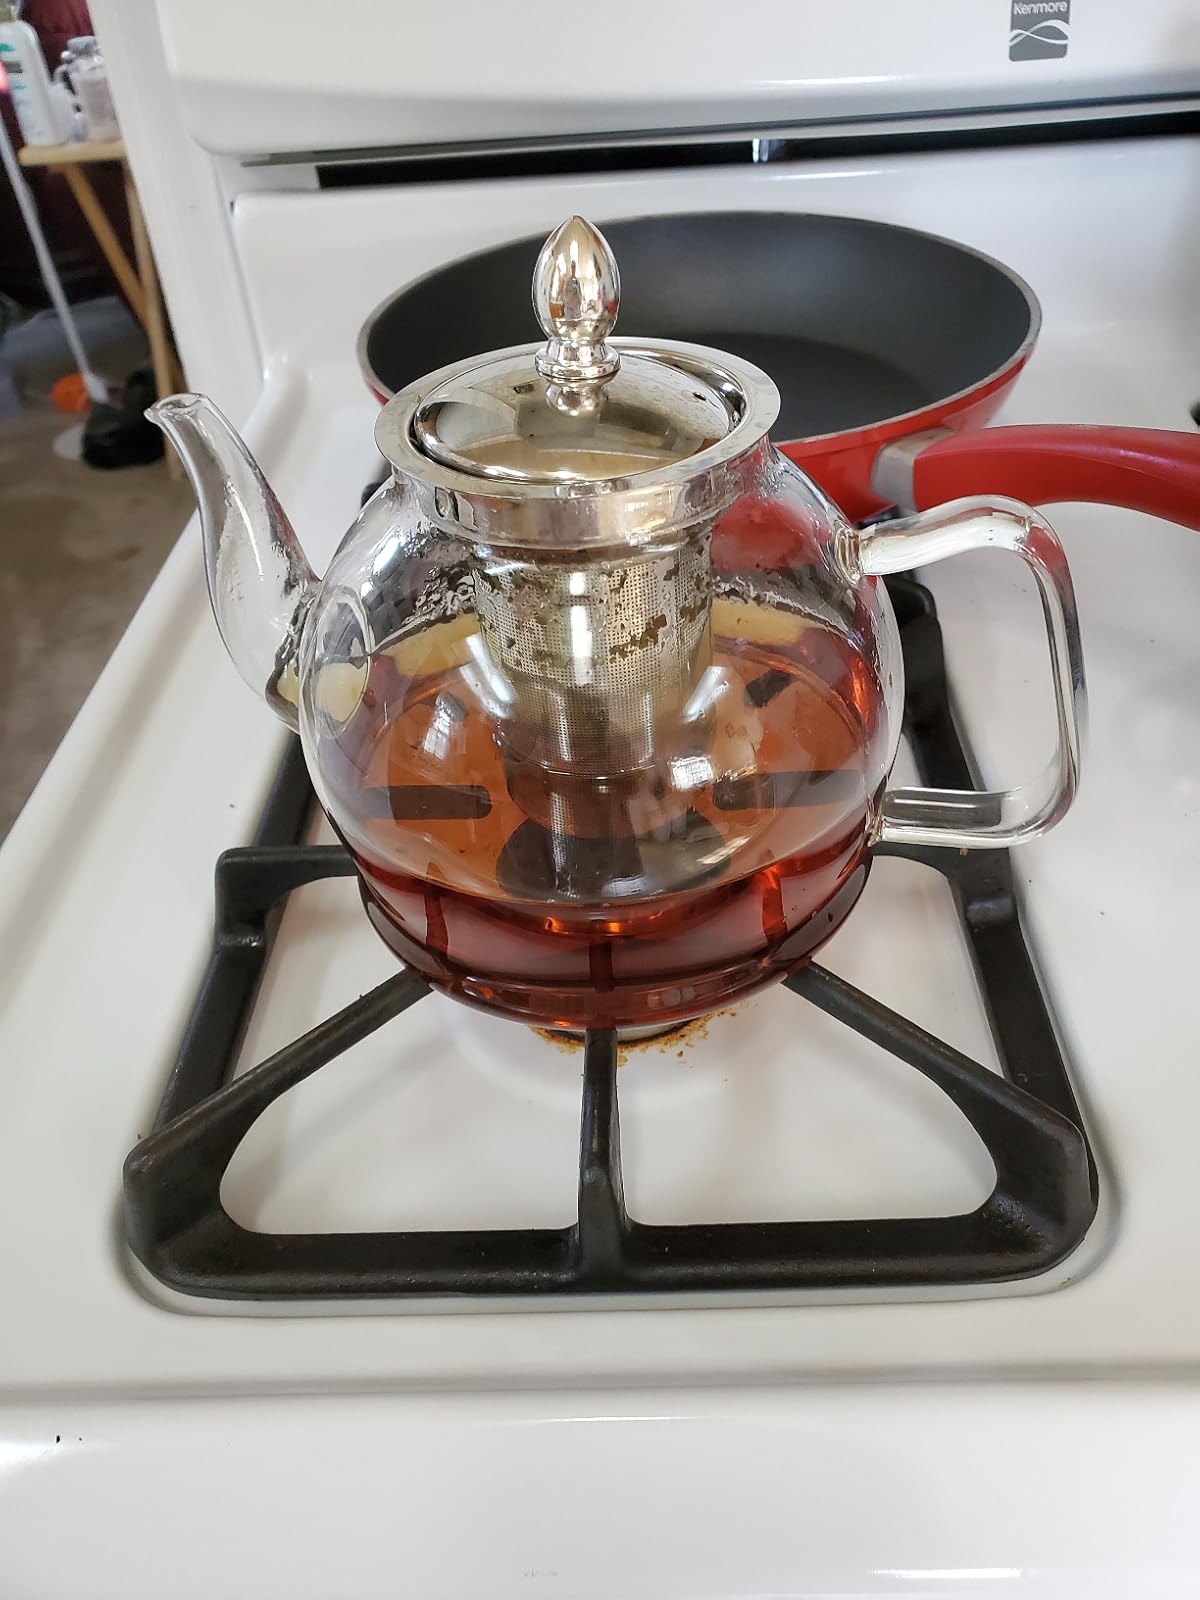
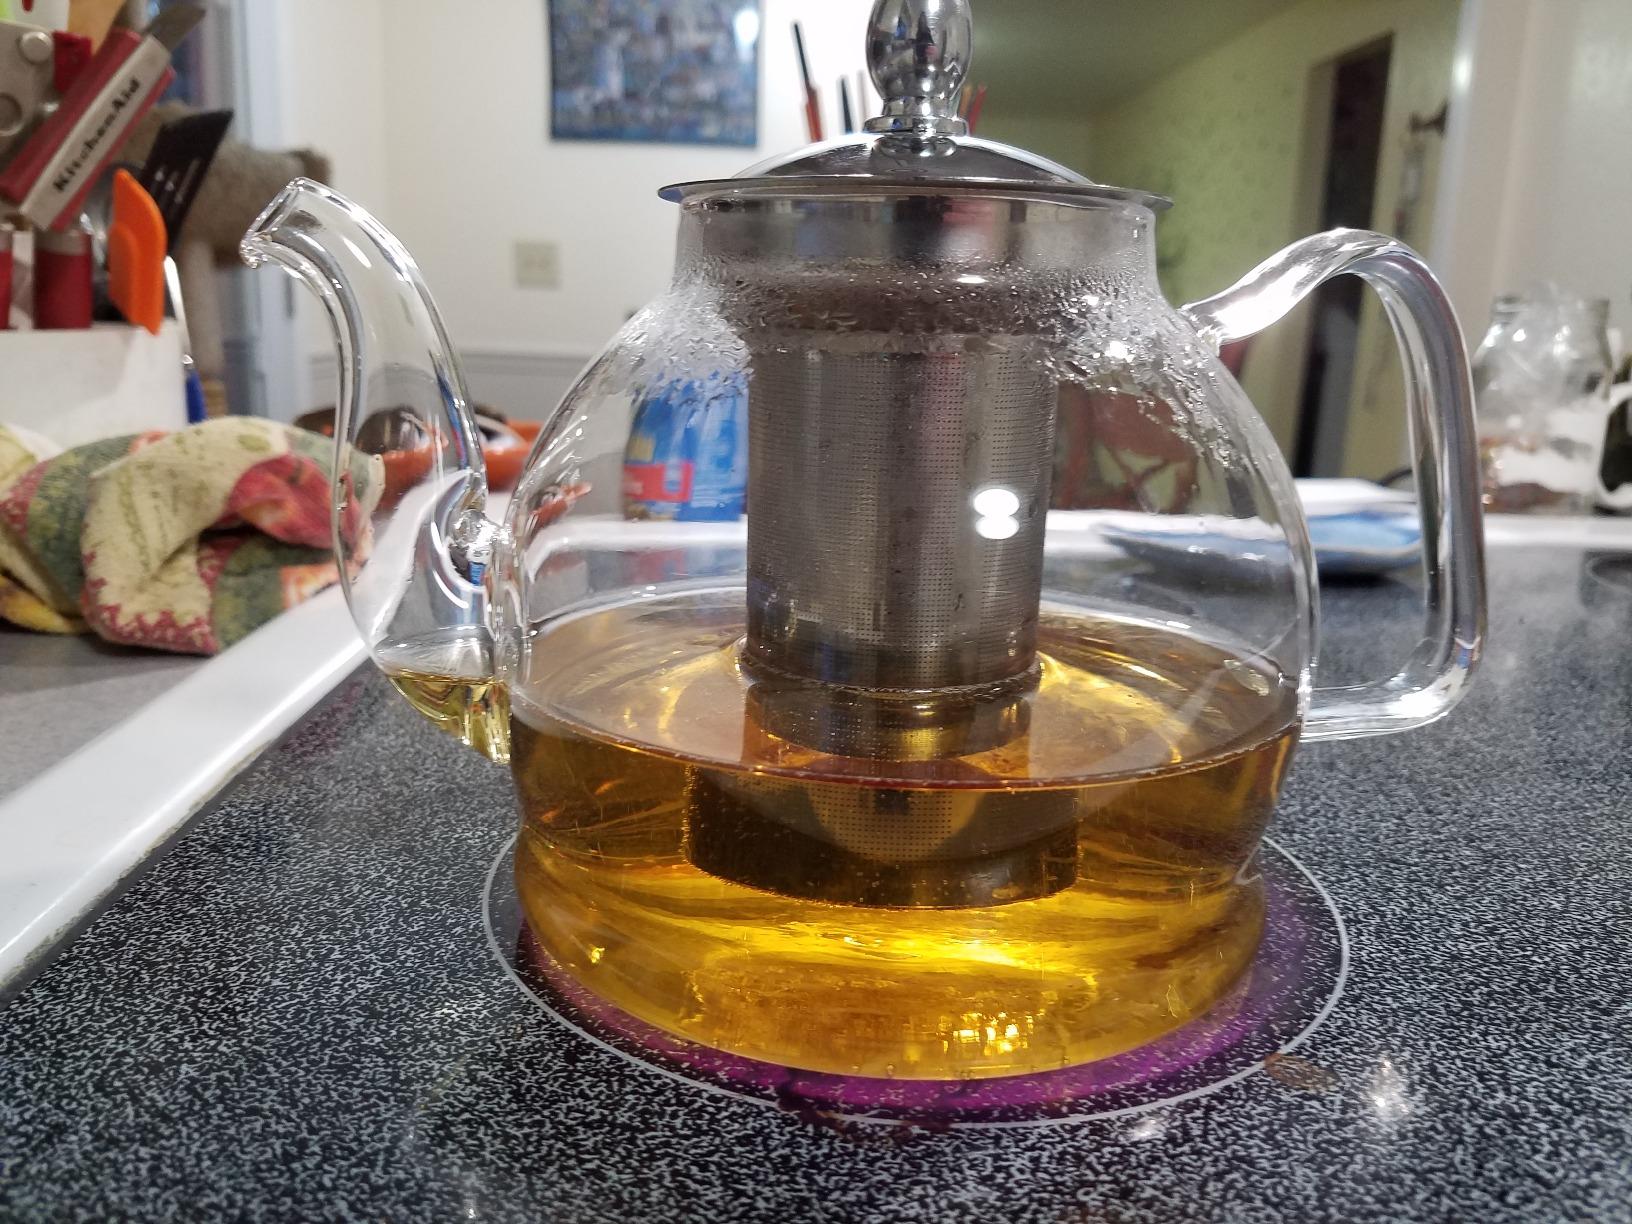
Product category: items_kettle
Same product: yes